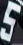
Number: 5